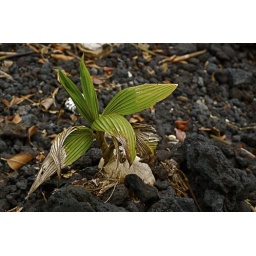
New life sprouting upon a lava rock beach